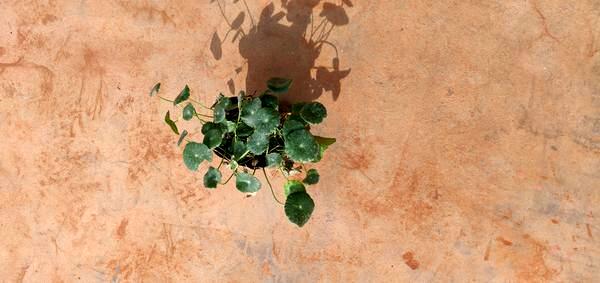
Plant: Brahmi